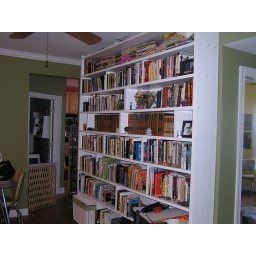
our house in the middle of the street 010